Aatagadu

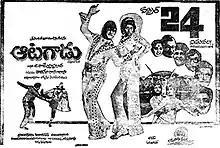
Theatrical release poster

Aatagadu is a 1980 Indian Telugu-language action film, produced by G. Rajendra Prasad and directed by T. Rama Rao. It stars N. T. Rama Rao and Sridevi, with music composed by Chakravarthy.